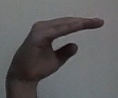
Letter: jeem